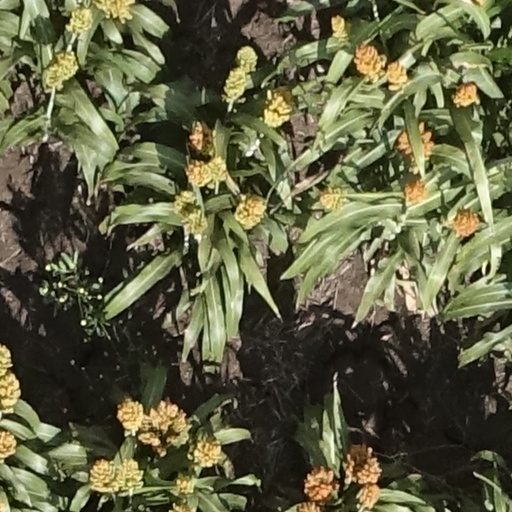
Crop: sorghum